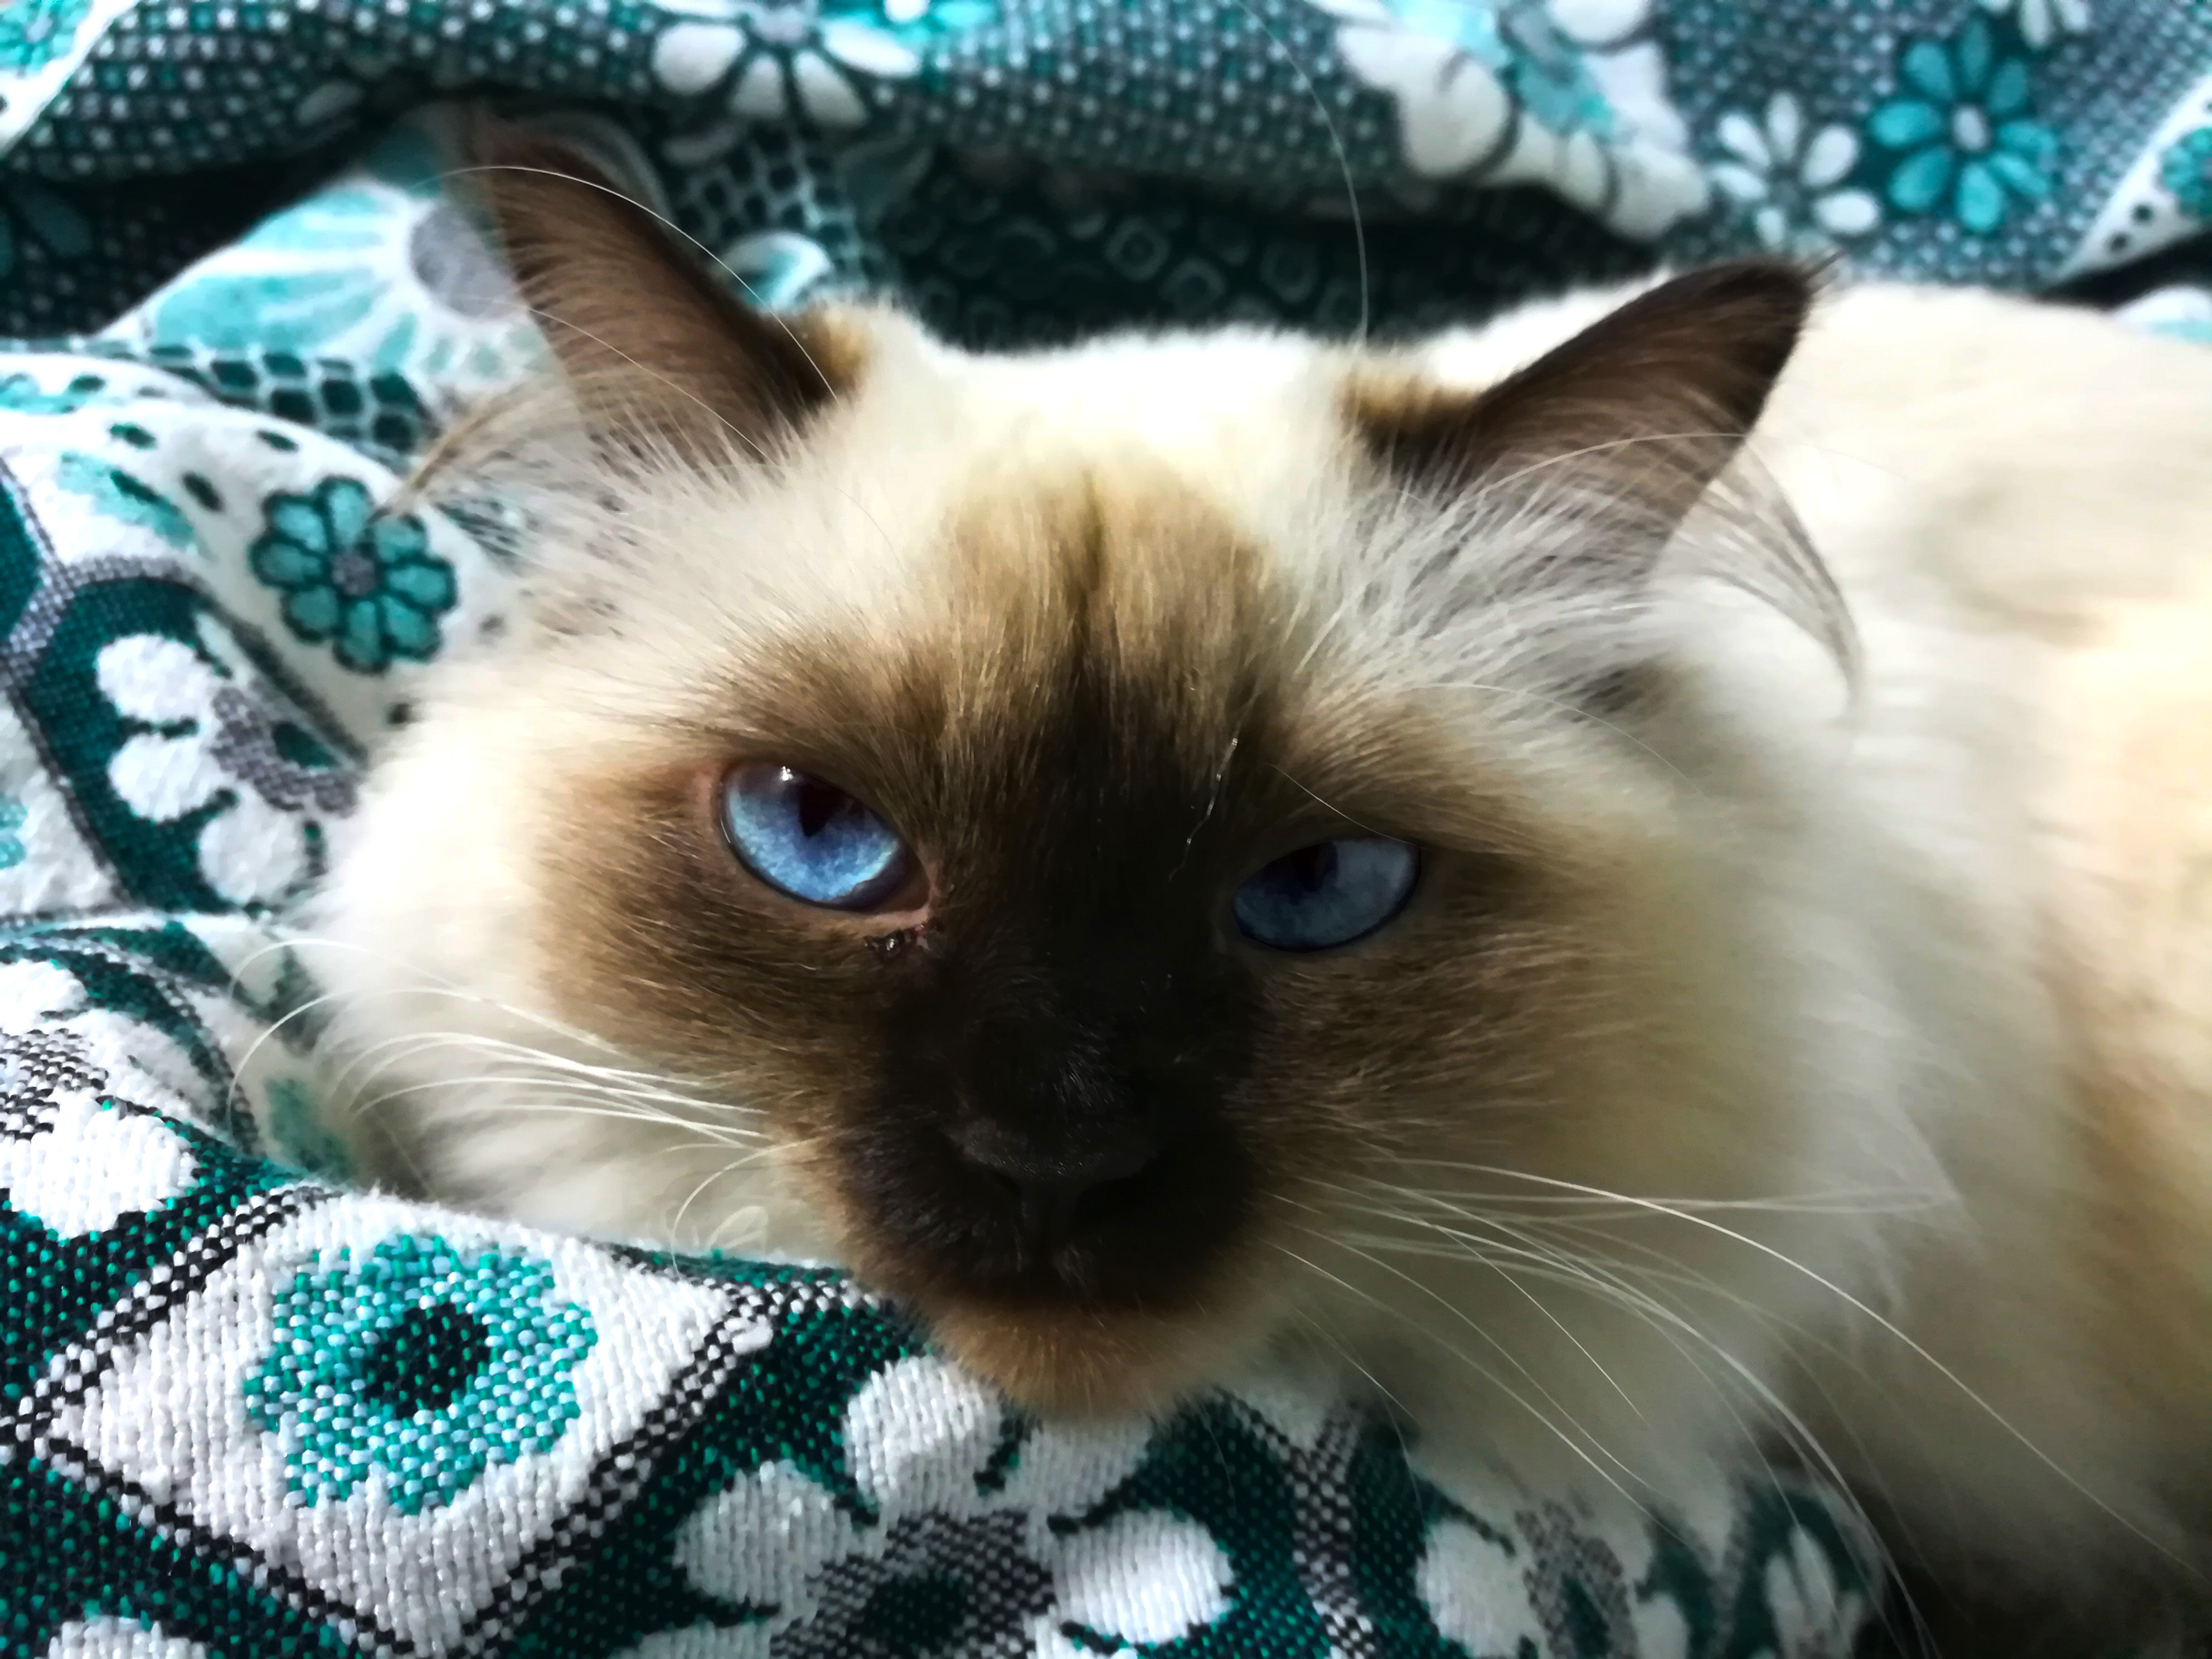
cat, blue, color, siamese, carnivore, small to medium sized cats, felidae, fawn, birman, whiskers, snout, pattern, electric blue, terrestrial animal, fur, ragdoll, photography